Ion Creangă

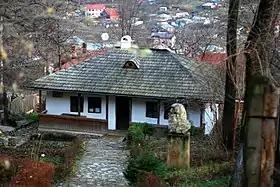
Creangă's "Bojdeuca" in Iași

By the second half of the 1860s, the future writer was also pursuing an interest in politics, which eventually led him to rally with the more nationalist group within the Romanian liberal current, known as Free and Independent Faction. An agitator for his party, Creangă became commonly known under the nickname "Popa Smântână" ("Priest Sour Cream"). In April 1866, shortly after "Domnitor" Cuza was toppled by a coup, and just before Carol I was selected to replace him, the Romanian Army intervened to quell a separatist riot in Iași, instigated by Moldavian Metropolitan Calinic Miclescu. It is likely that Creangă shared the outlook of other Factionalists, according to which secession was preferable to Carol's rule, and was probably among the rioters. At around the same time, he began circulating antisemitic tracts, and is said to have demanded that Christians boycott Jewish business. He is thought to have coined the expression "Nici un ac de la jidani" ("Not even a needle from the kikes"). He was eventually selected as one of the Factionalist candidates for an Iași seat in the Romanian Deputies' Chamber, as documented by the memoirs of his conservative rival, Iacob Negruzzi. The episode is supposed to have taken place at the earliest during the 1871 suffrage.